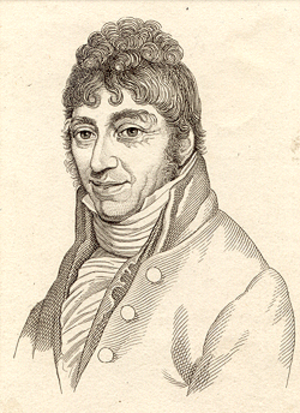
Willem Bilderdijk
Willem Bilderdijk var en hollandsk digter.